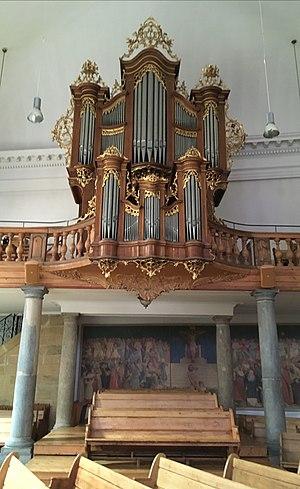
Orgue du Temple d'Yverdon-les-Bains
Guilhem Lavignotte, né en 1975 à Poitiers, est un musicien, organiste, pédagogue et théologien franco-suisse.